Henrietta Batson

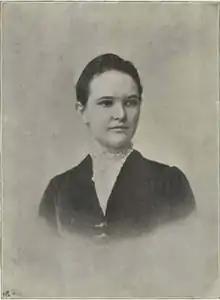
Photograph of Batson published in "The Sketch" 1894

Henrietta Mary Batson "née" Blackman (1859–1943) was an English writer whose interest in the countryside and rural people was an important theme in her novels and much of her non-fiction. She often published as Mrs. Stephen Batson, or sometimes as H.M. Batson.